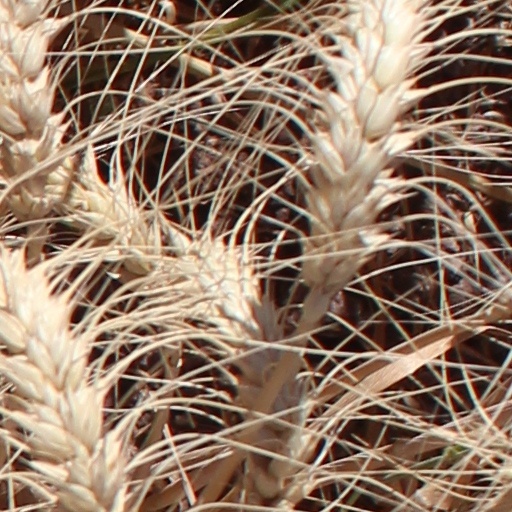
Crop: wheat